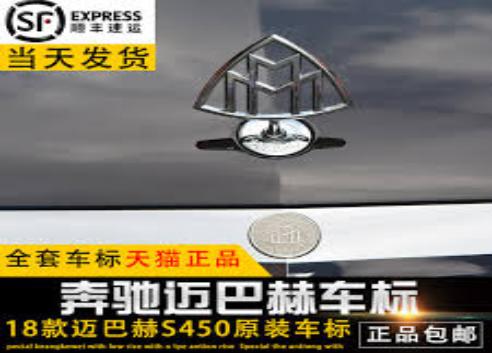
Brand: maybach-2
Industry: Transportation